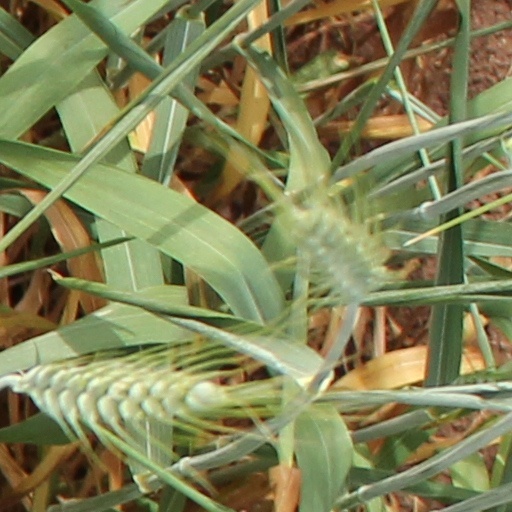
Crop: wheat